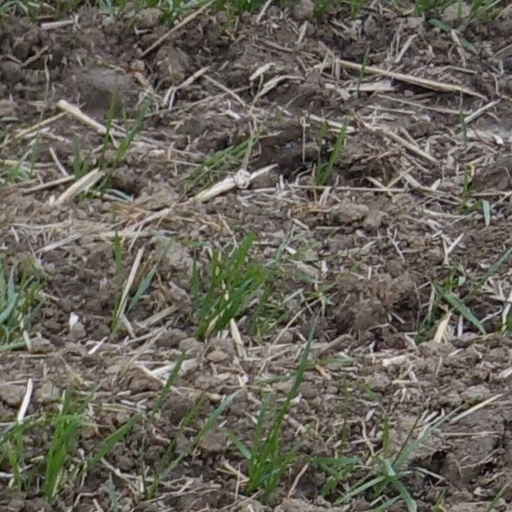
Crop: wheat